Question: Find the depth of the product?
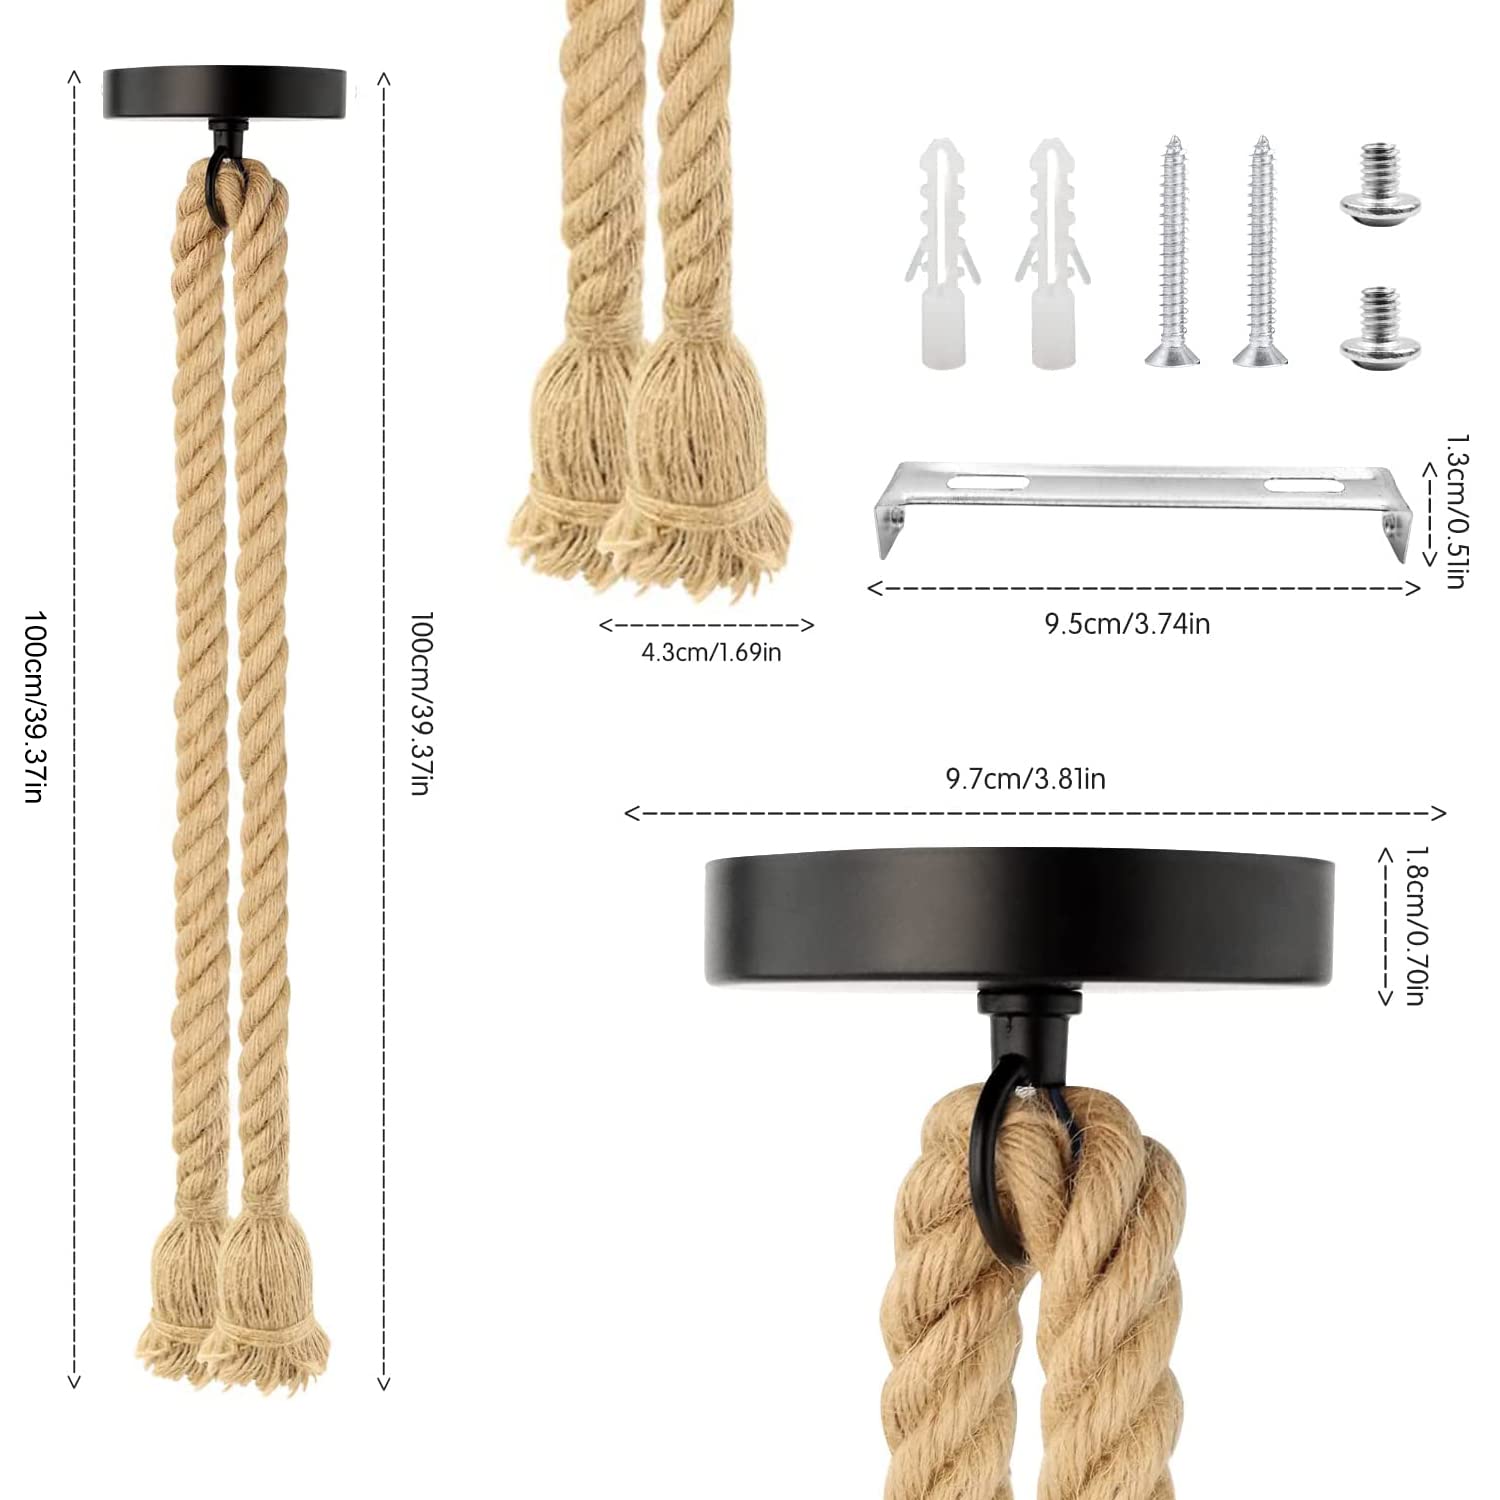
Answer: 100.0 centimetre